Peloponnesian War

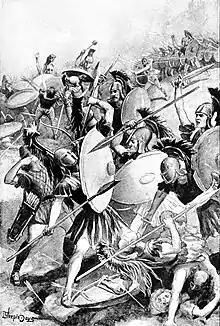
Destruction of the Athenian army at Syracuse

The first years of the war are known as the Archidamian War (431–421 BC), after Sparta's king Archidamus II. The first attack was by the Thebans on the Athenian outpost at Plataea, on 4 April 431 BC.